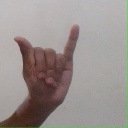
अक्षर: य